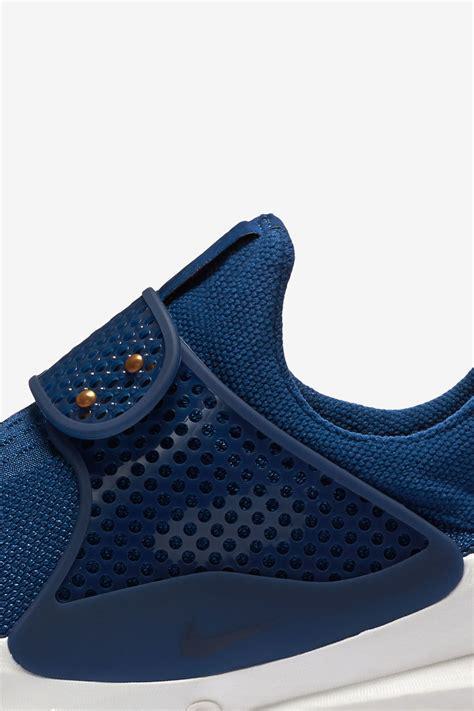
Brand: Nike
Model: Sock Dart